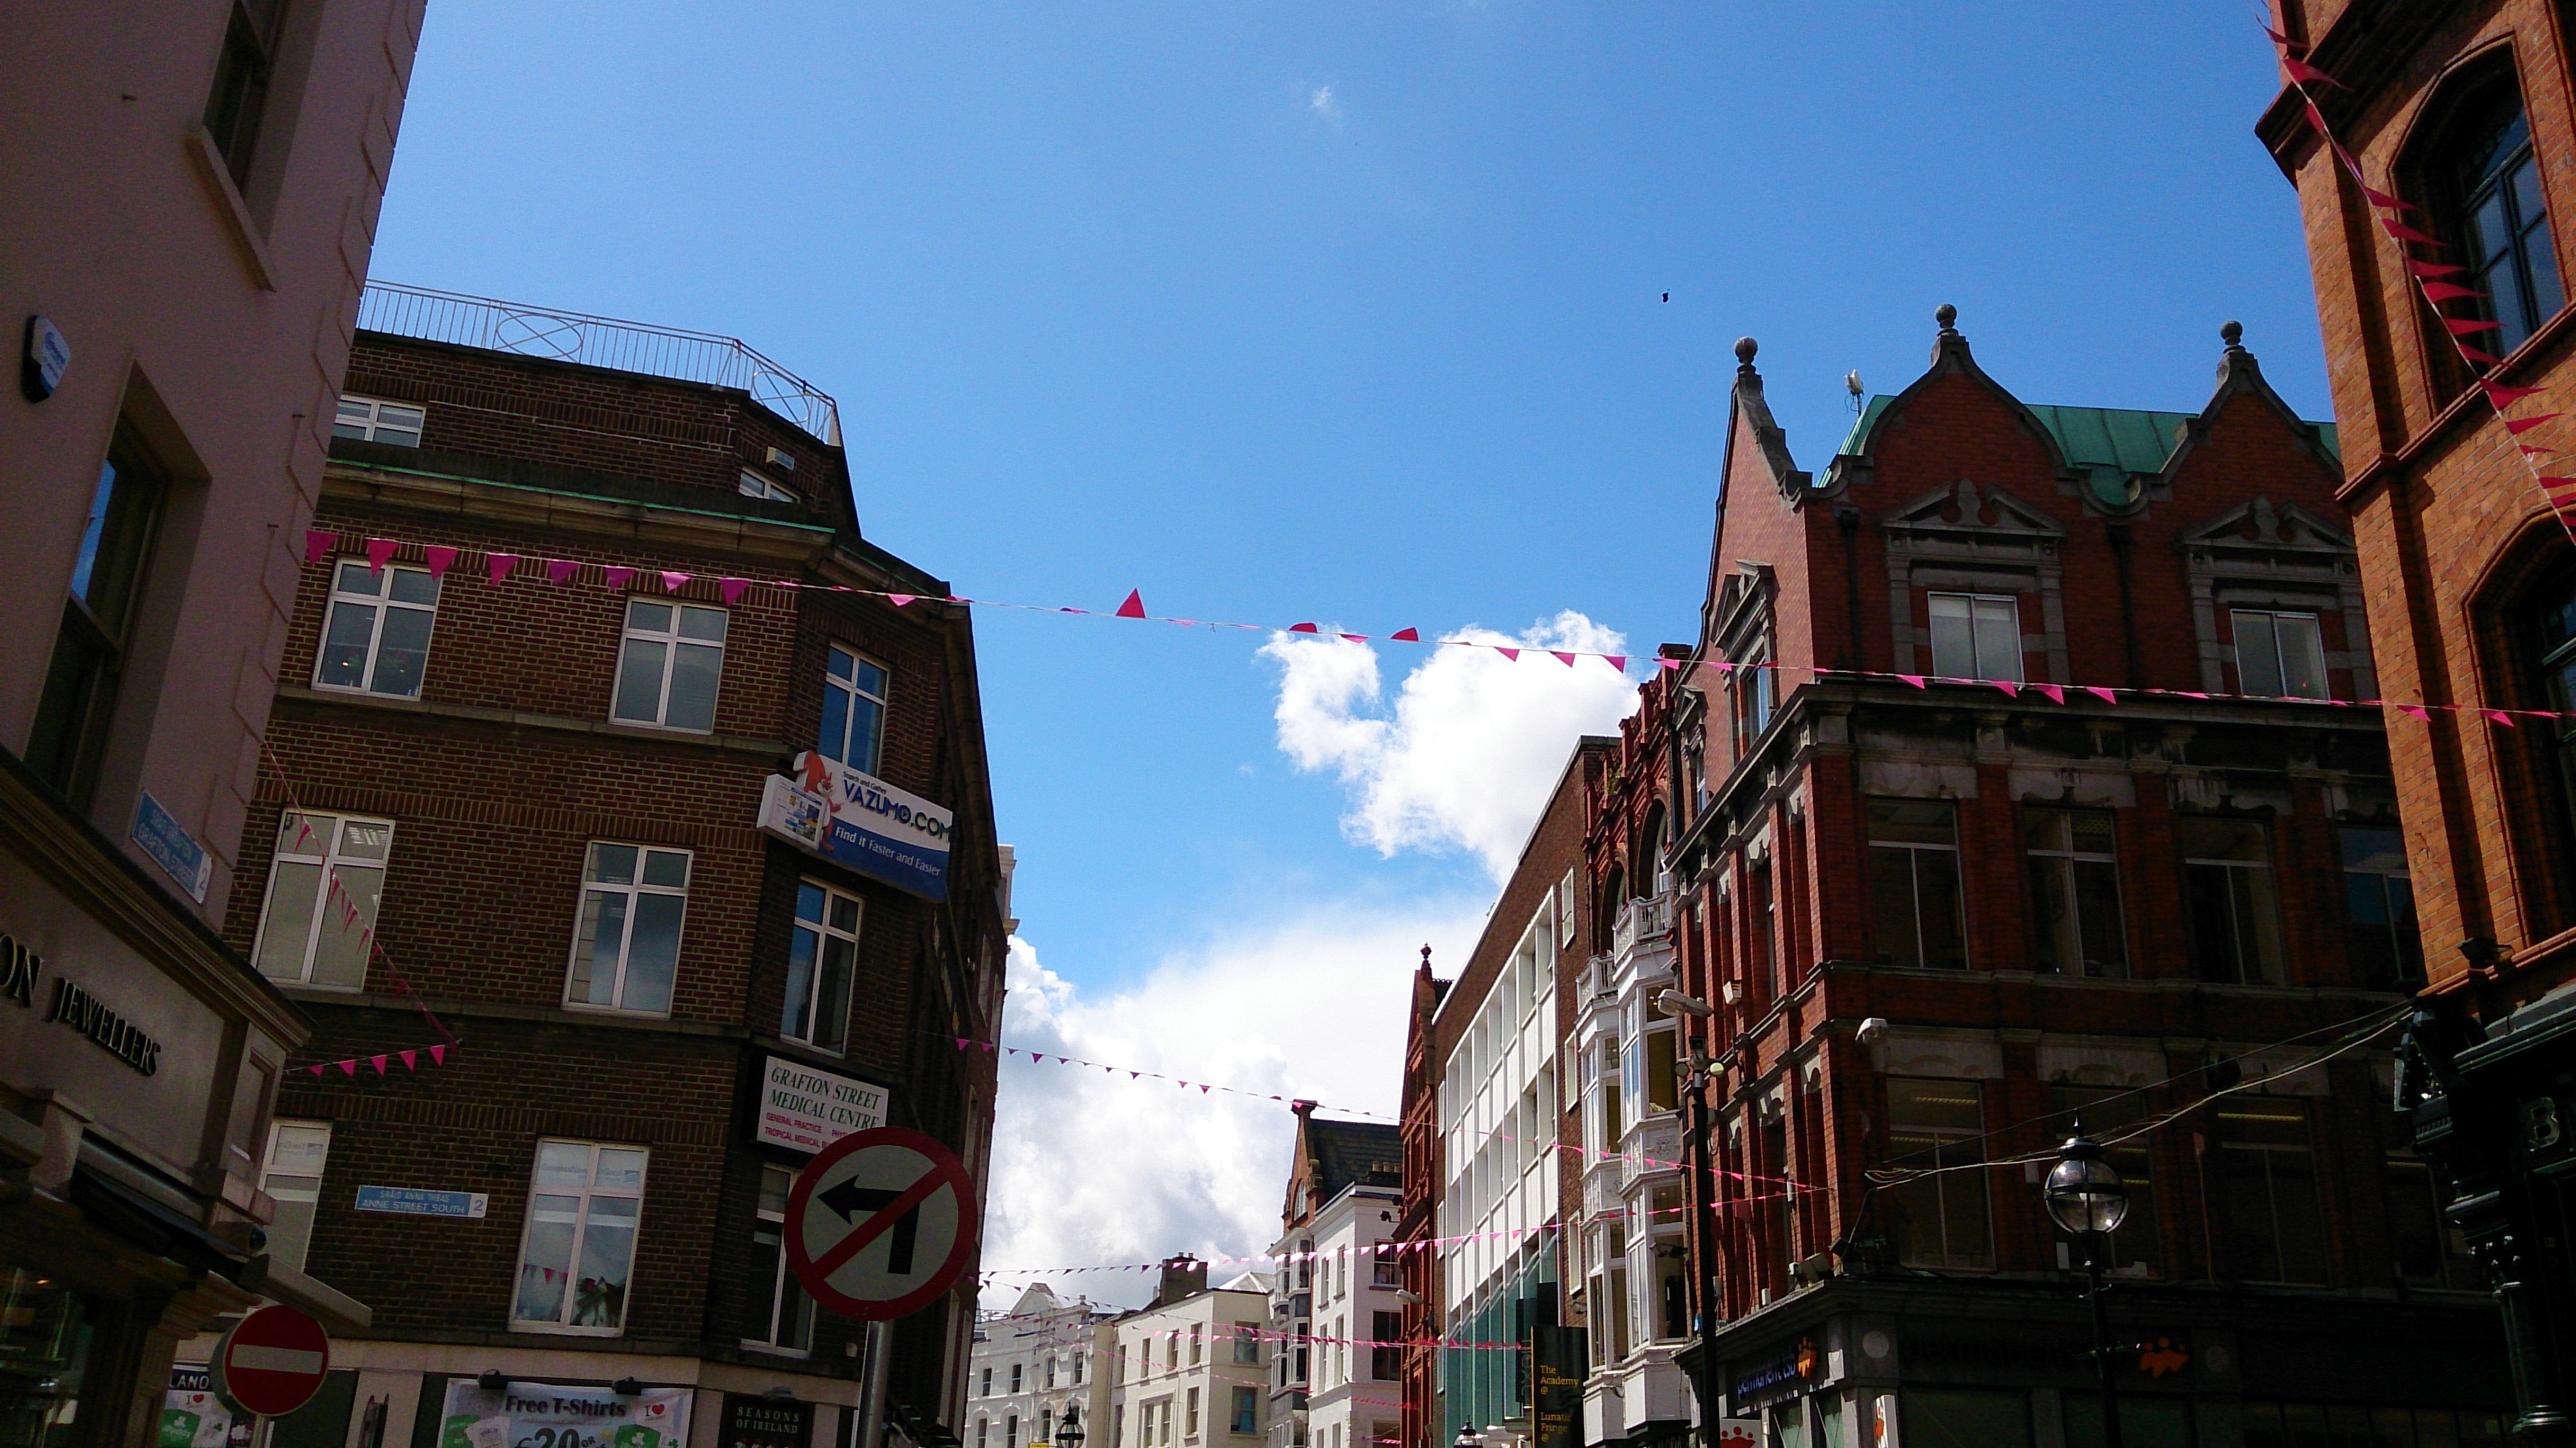
architecture, structure, road, street, town, building, city, cityscape, downtown, travel, evening, facade, tourism, waterway, infrastructure, houses, st, dublin, neighbourhood, urban area, human settlement, grafton street, stephan's green